Rail transport in Indonesia

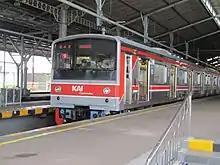
A KRL Commuterline electric train takes stop on the Tugu Yogyakarta station, Yogyakarta, December 2020. This set is JR-205-9 train, which is now returned to Jakarta, operated for Bogor Line only.

Railway passenger services experienced a "renaissance" in the 1995–1999 period, with the introduction of many new passenger express services. With the advent of cheap airplane tickets, KAI experienced a downturn in the number of passengers carried, though the number has stabilized and most trains remain at more than 50% occupancy rate.